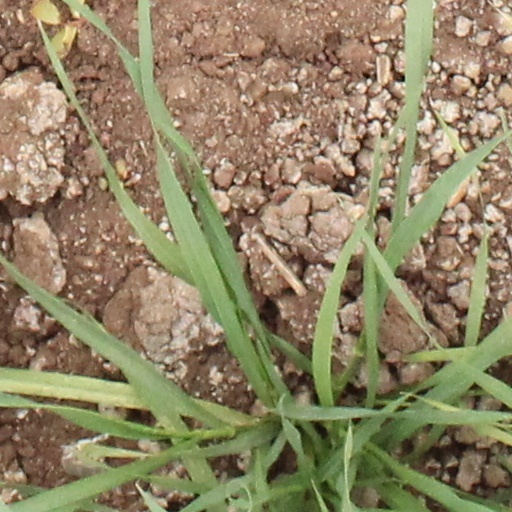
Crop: wheat